Chhaang

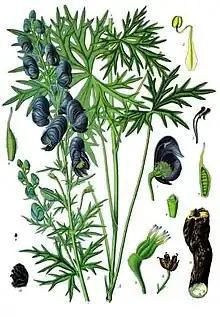
"Aconitum ferox", the most toxic of the Aconitum spp. native to the Himalayan region

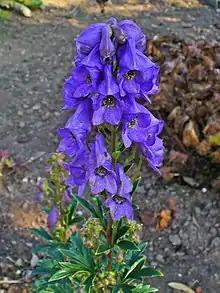
"Aconitum carmichaelii ", another local species added to Chhaang

The plant name Aconite may refer to two plant genera in the family Ranunculaceae, namely "Aconitum" and "Eranthis", although Eranthis is known more usually as "Winter Aconite". The plants used in the brewing of "Chhaang" in Baltistan and Ladakh are, however, almost certainly referable to "Aconitum" species - notably the local "Aconitum ferox" - which have a long history of use in the folk medicinal systems of Asia. Aconitum species are amongst the most virulently poisonous plants known, containing a variety of extremely toxic alkaloids, including aconitine and pseudaconitine.